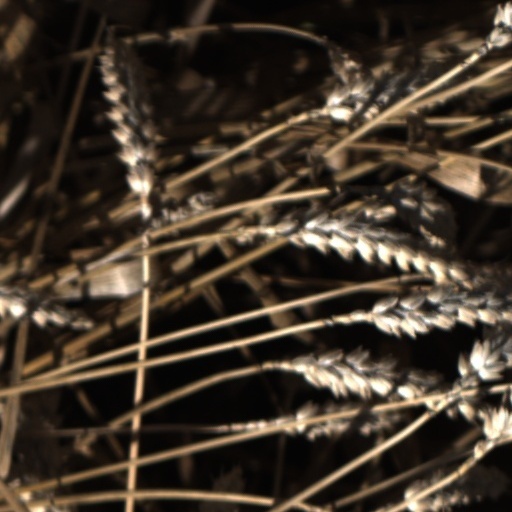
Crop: wheat